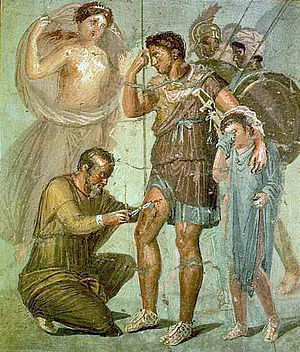
Romersk vægmaleri / Enkeltbilleder og særformer / Mytologiske billeder
Romerske vægmalerier inddeles i de forskellige stilarter, der blev brugt i det romerske rige fra det 3. århundrede f.Kr. til senantikken. Hverken før eller senere har vægmalerier haft så stor udbredelse. De findes i de riges boliger, men også i små beboelsesbygninger i den dybeste provins, fra Britannien til Egypten, fra Pannonien til Marokko.